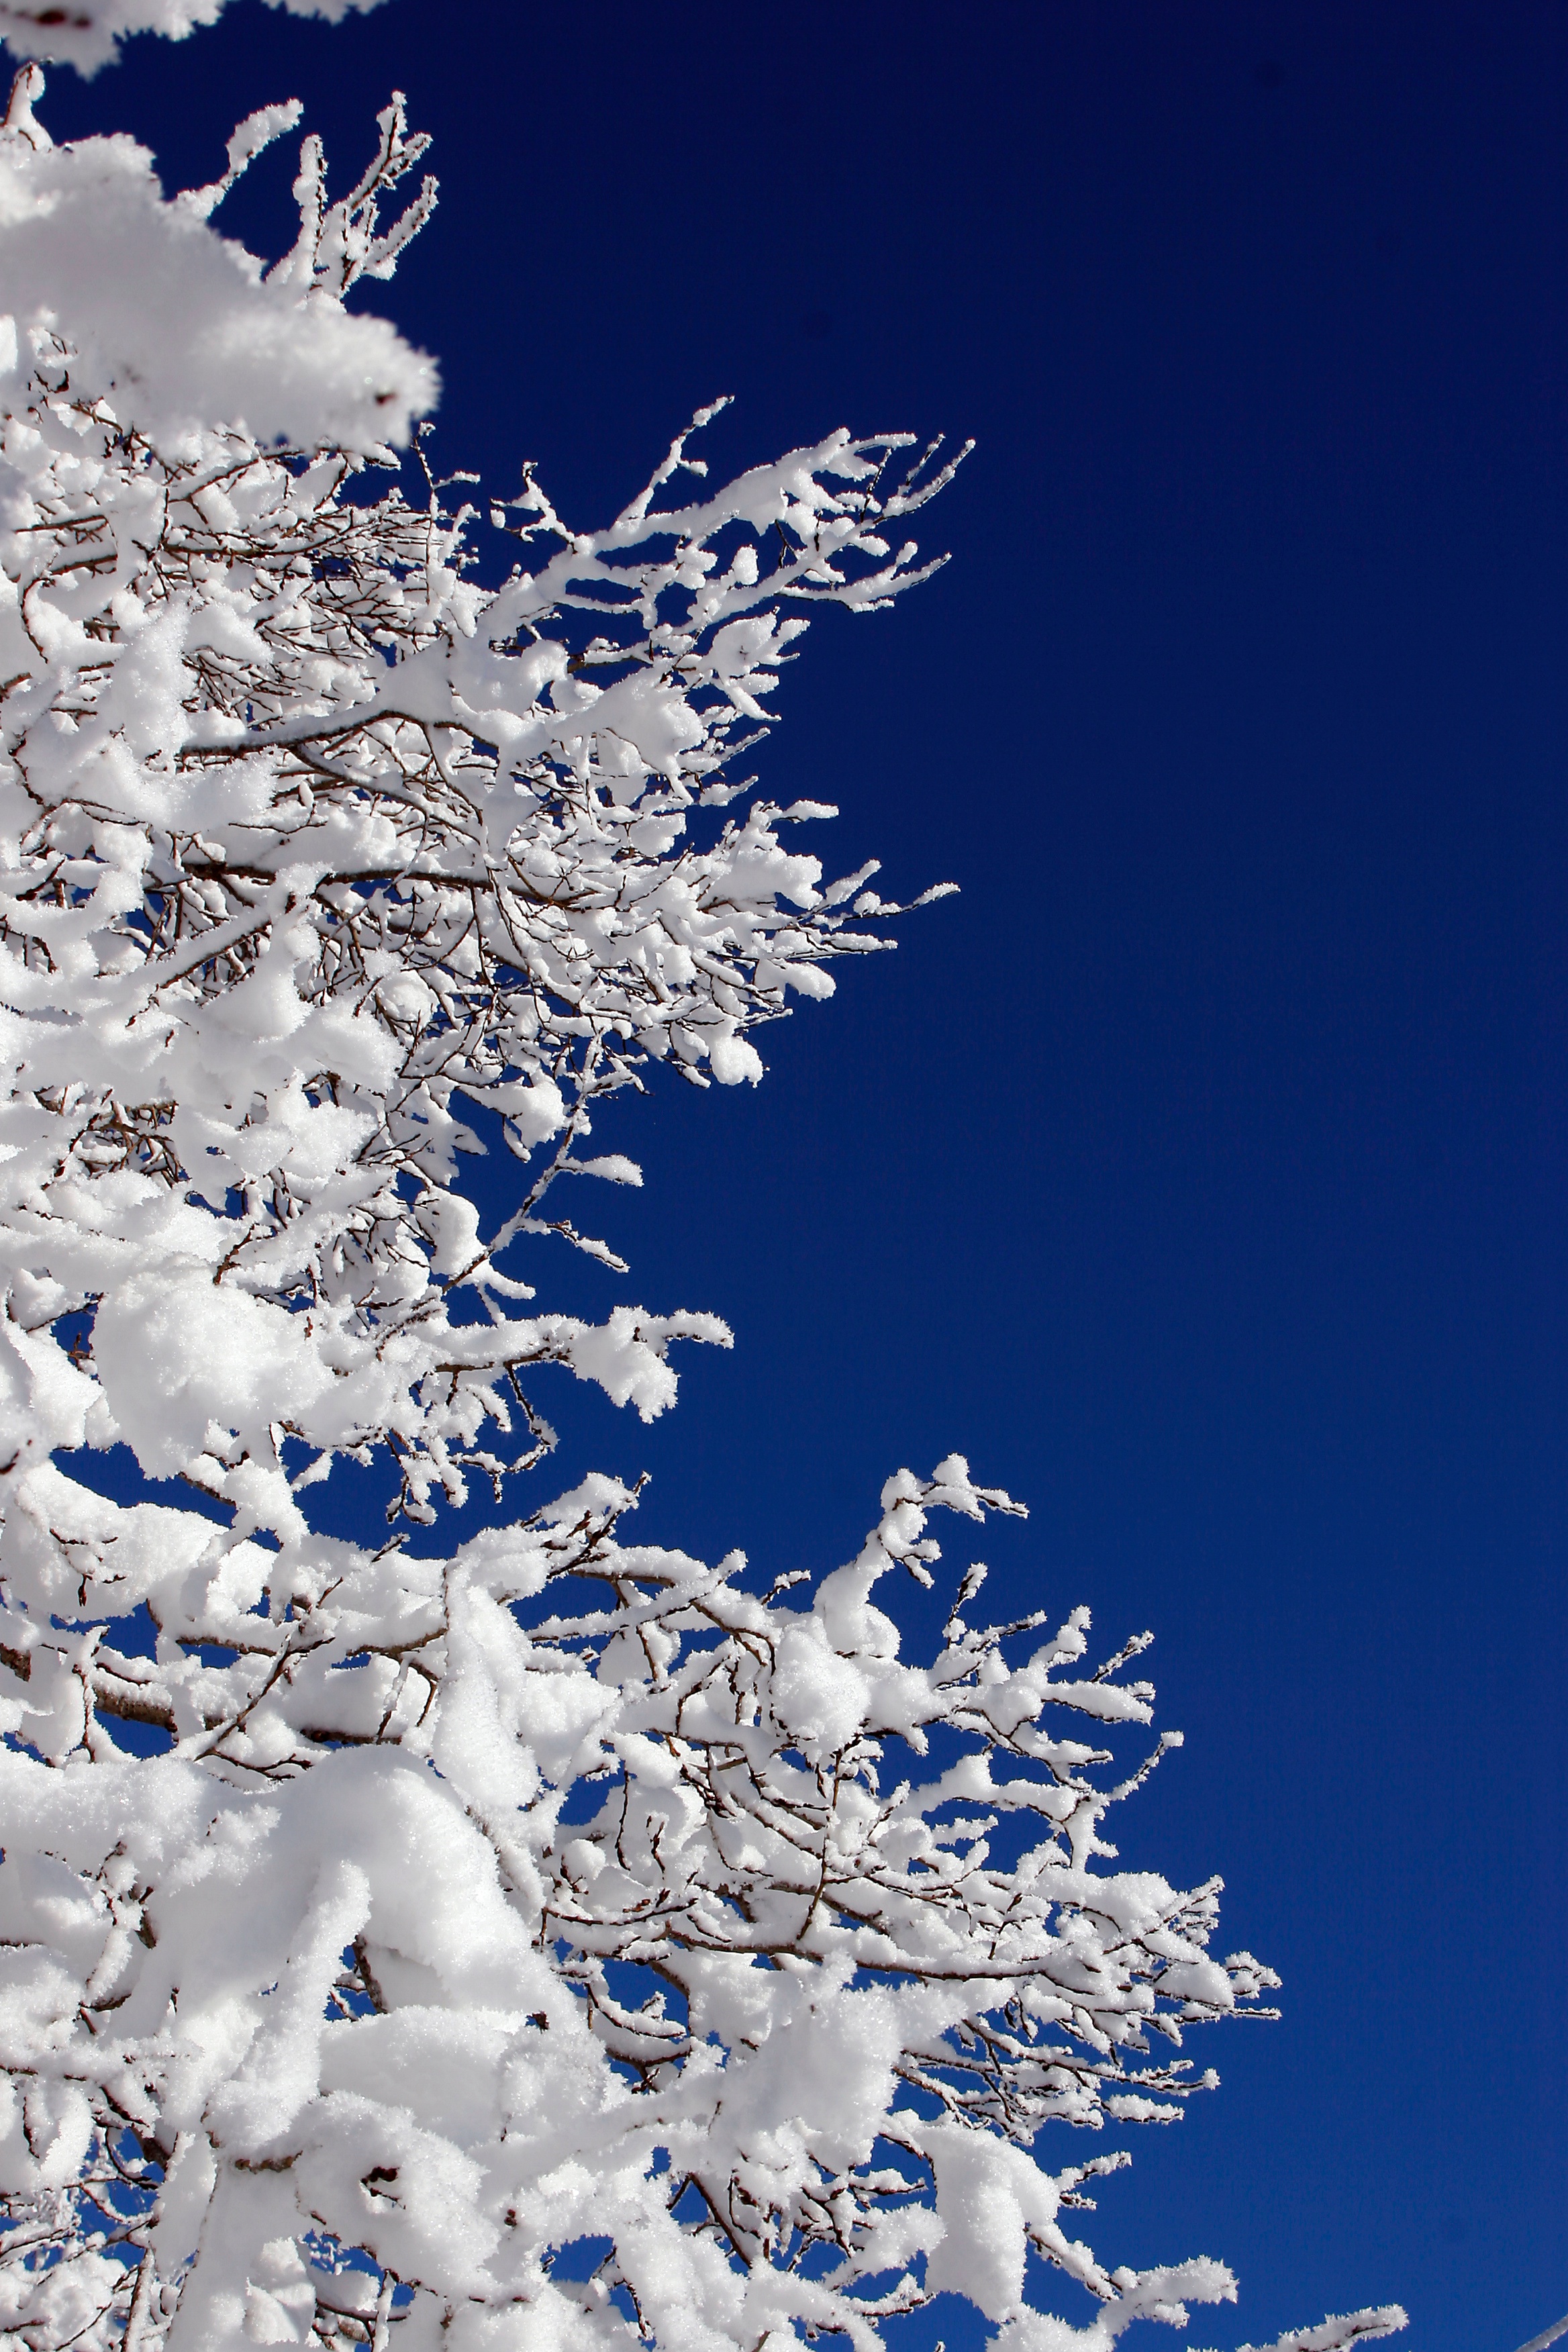
tree, branch, snow, winter, plant, sky, flower, frost, weather, blue, fir, season, freezing, woody plant